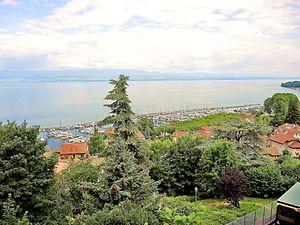
Port et lac Léman vus de la ville de Thonon-les-Bains.
Thonon-les-Bains est une commune française située dans le département de la Haute-Savoie, en région Auvergne-Rhône-Alpes.